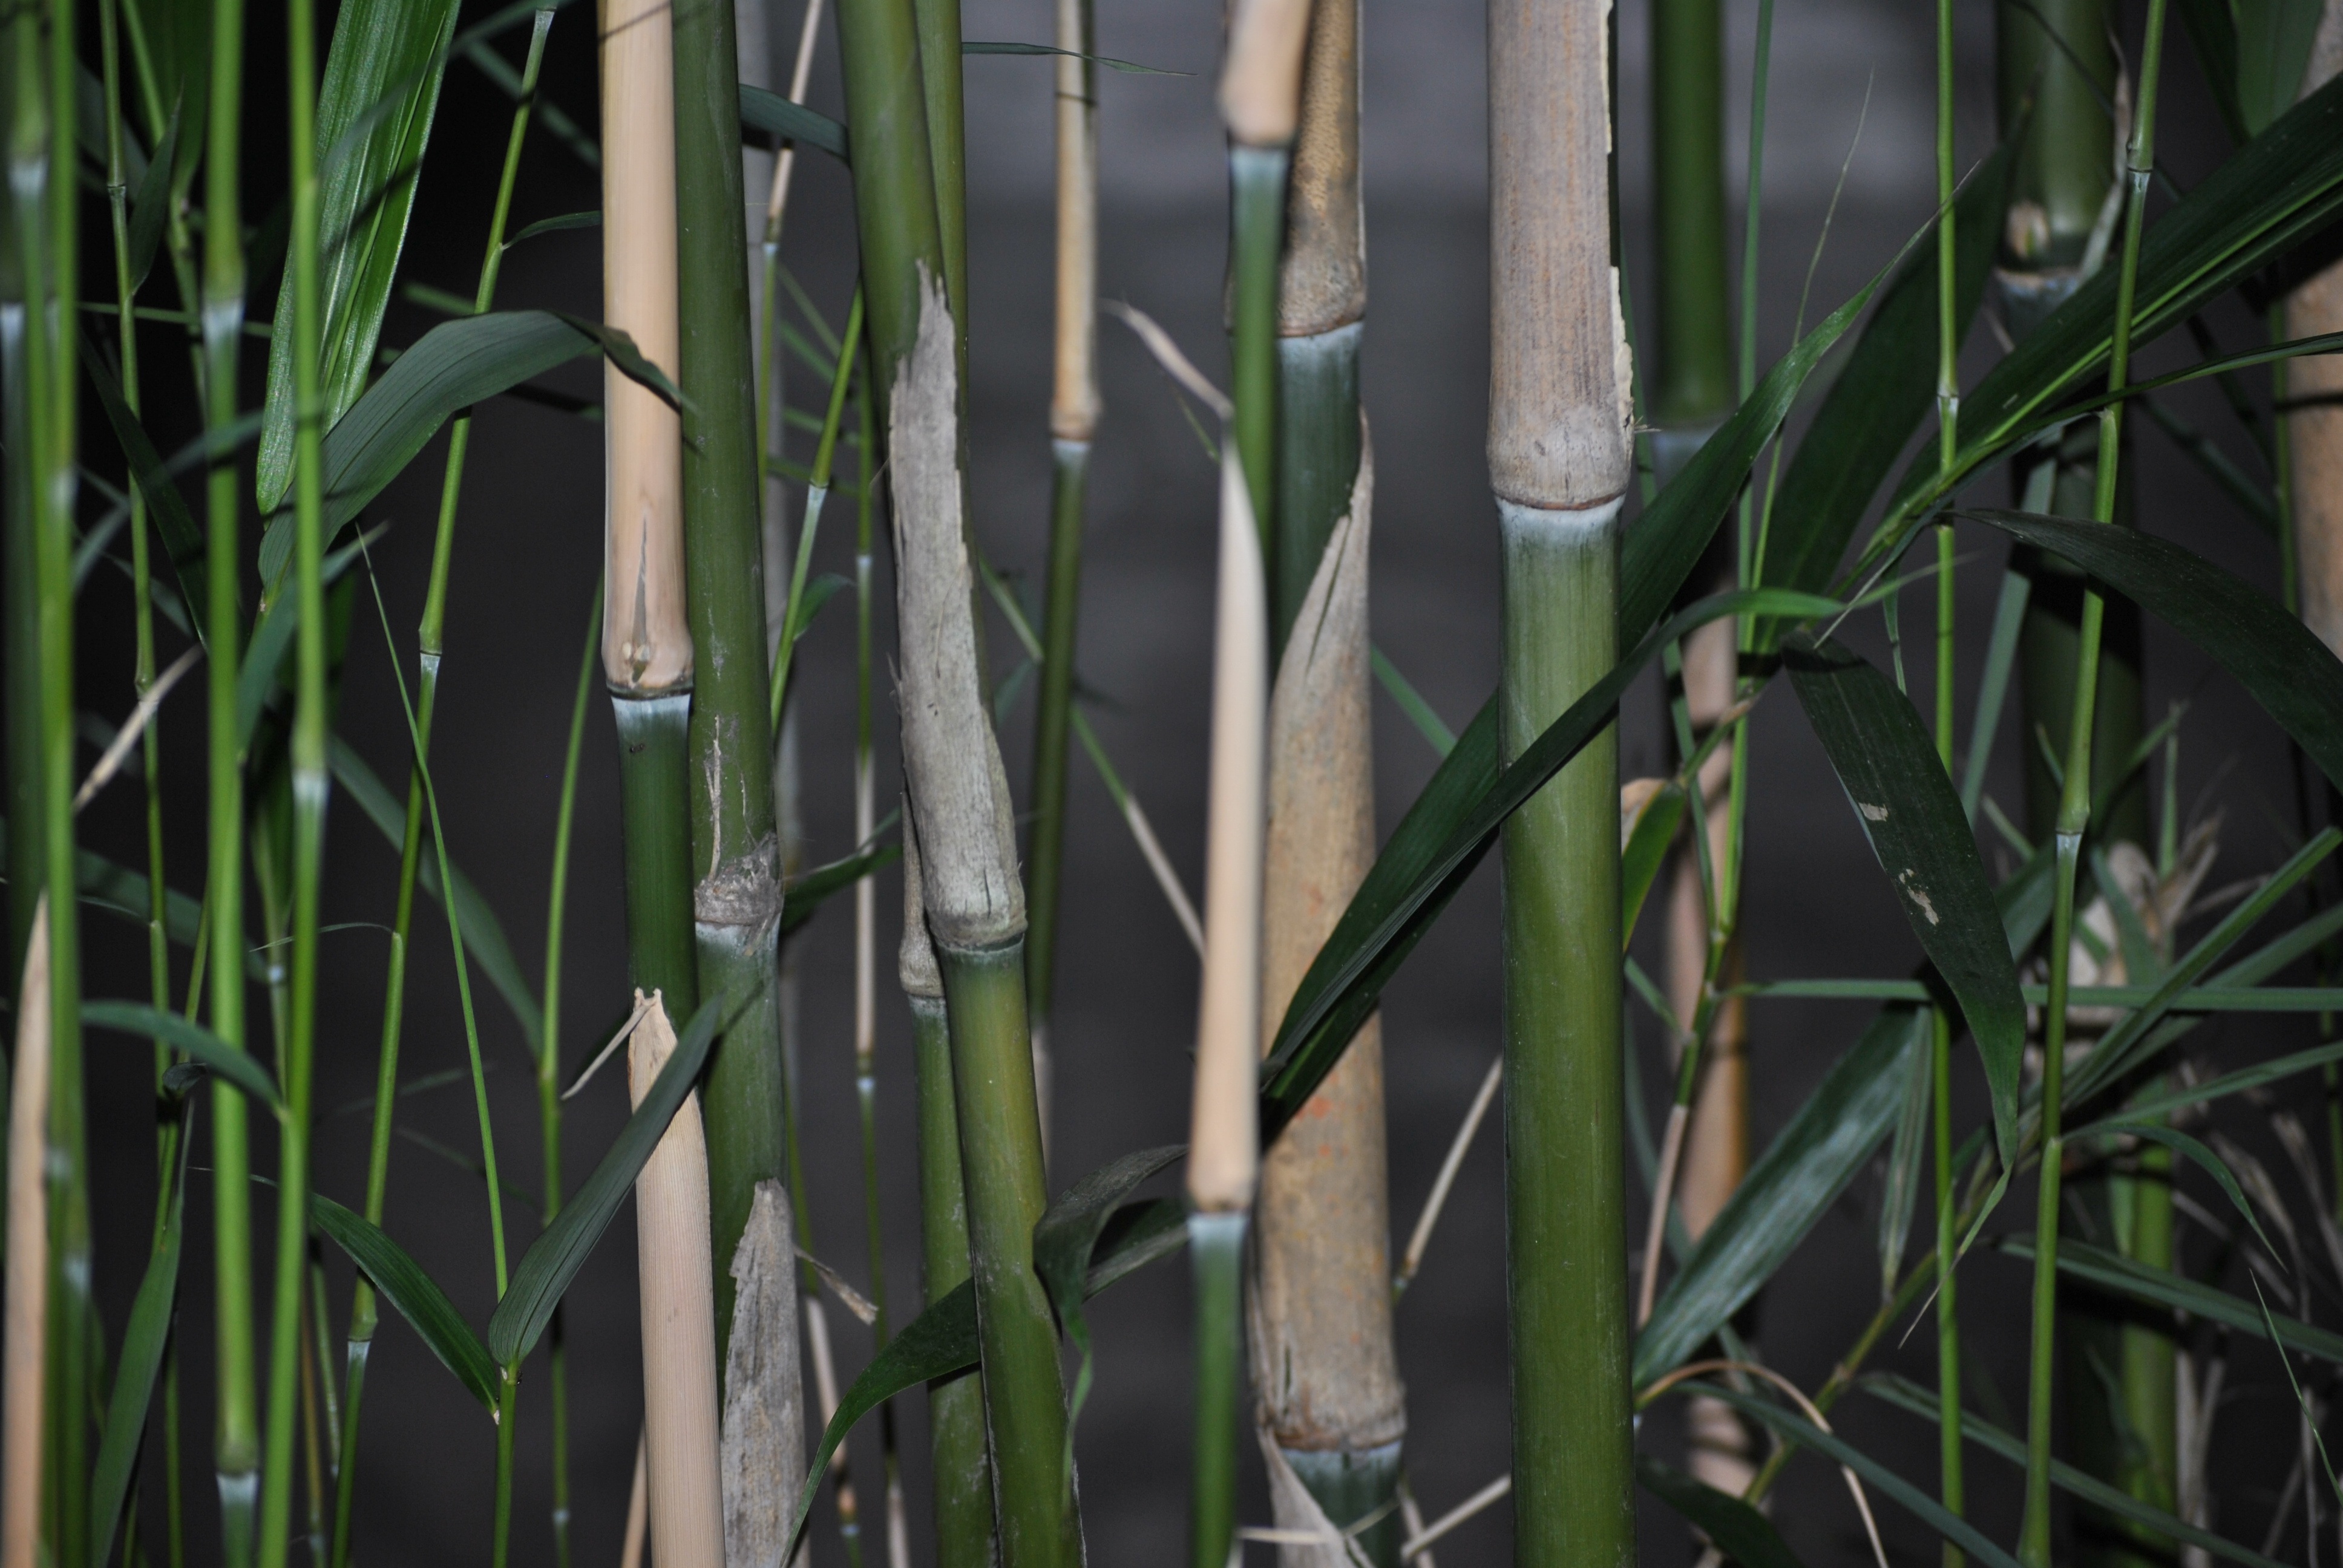
nature, grass, branch, plant, stem, leaf, flower, green, crop, botany, agriculture, bamboo, grass family, plant stem, phragmites, arecales